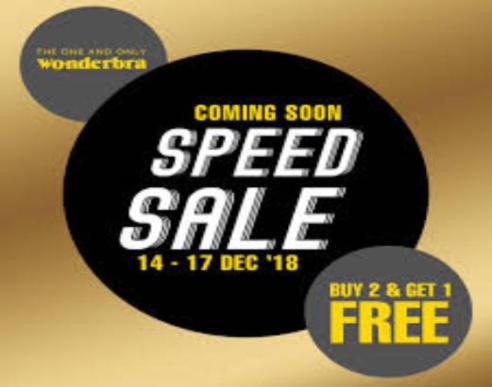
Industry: Clothes